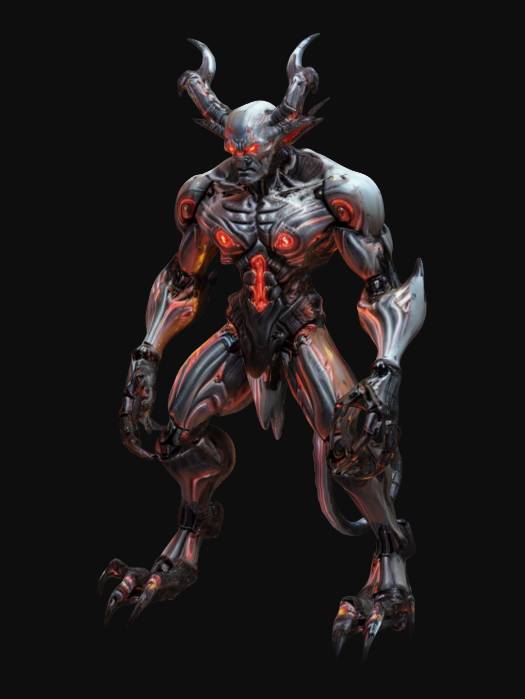
미적 점수 (1~10점): 7